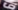
Number: 6